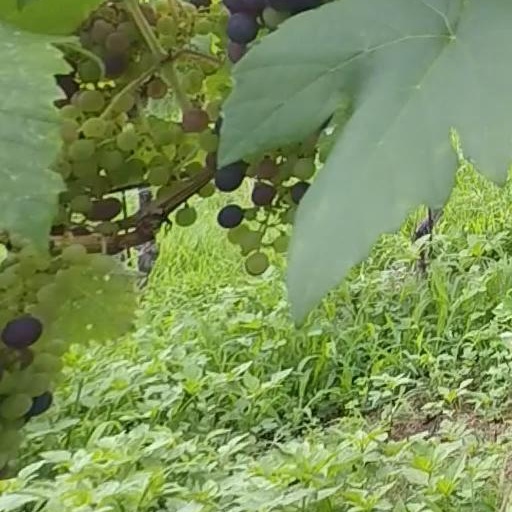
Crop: grape